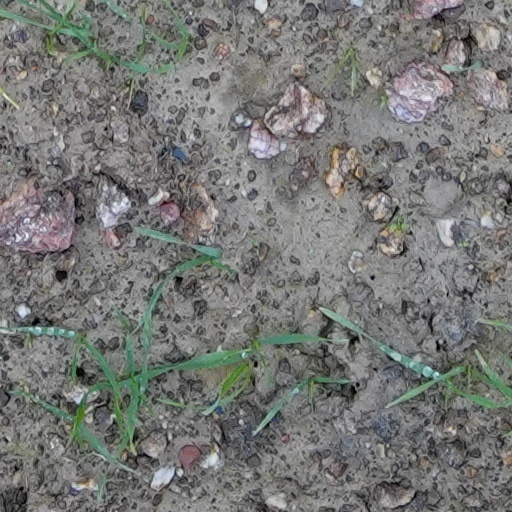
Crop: wheat